Islip, Oxfordshire

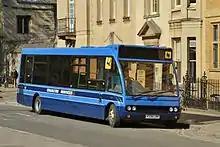
Charlton Services bus on route 94 at its terminus outside Balliol College, Oxford

Charlton-on-Otmoor Services bus route 94 links Islip with Oxford via Gosford. There is a limited service from Monday to Friday only. Stagecoach in Oxfordshire route H5 links Islip with the John Radcliffe Hospital via Barton, and with Bicester via Ambrosden. Buses run hourly from Monday to Saturday. Islip has no bus service on Sunday or on public holidays.